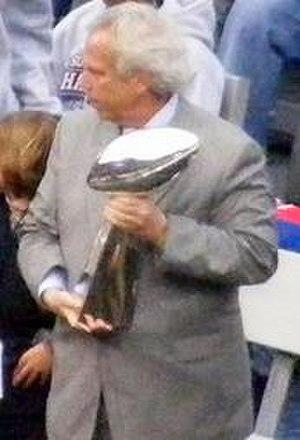
Steve Tisch, de son vrai nom Steven Elliot Tisch, est un producteur de cinéma et un homme d'affaires américain né le 14 février 1949 à Lakewood. Il est également président et vice-président exécutif de la franchise des Giants de New York évoluant en National Football League dont sa famille est co-propriétaire.